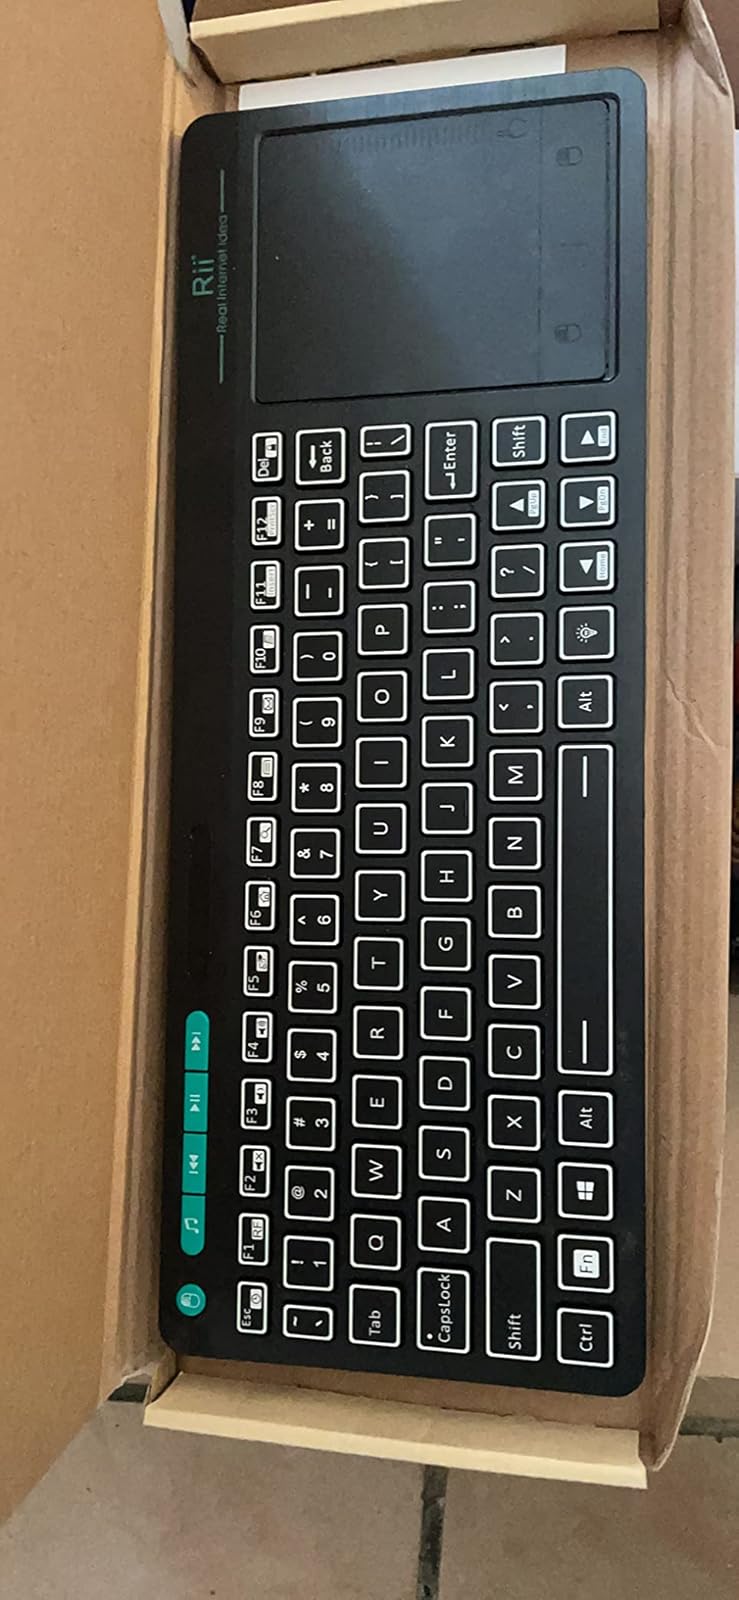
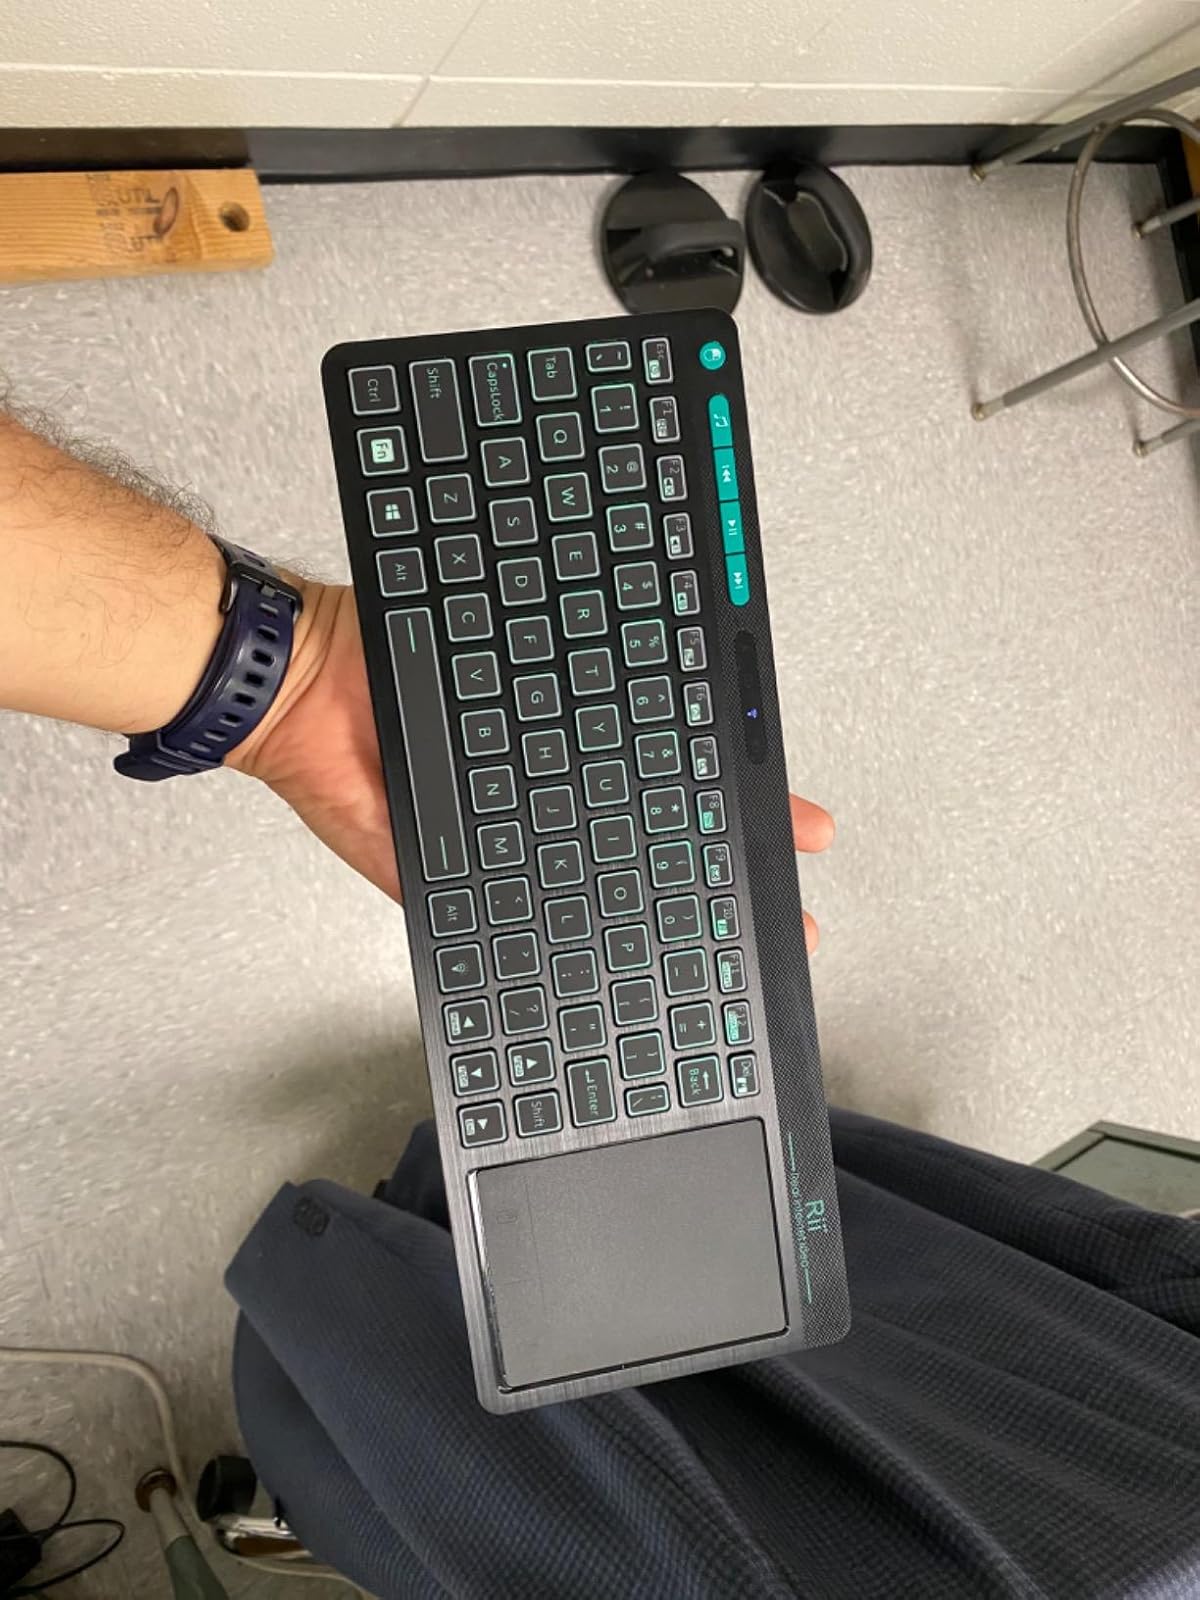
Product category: keyboard
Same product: yes